André Lotterer

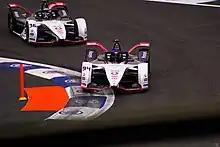
Lotterer behind teammate Pascal Wehrlein, where they secured a 1-2 finish in the 2022 Mexico City ePrix.

Lotterer returned to the series in 2023, joining Porsche's Hypercar effort alongside Kévin Estre and Laurens Vanthoor in the #6 entry. After last competing in the series in 2019, Lotterer stated that he felt like "a stranger" after almost four years away. Lotterer won the drivers' championship for the second time in his career in 2024 alongside Estre and Vanthoor, winning for the first time in twelve seasons. In December 2024, Lotterer joined Genesis alongside Pipo Derani to help spearhead the development of their GMR-001 LMDh prototype.